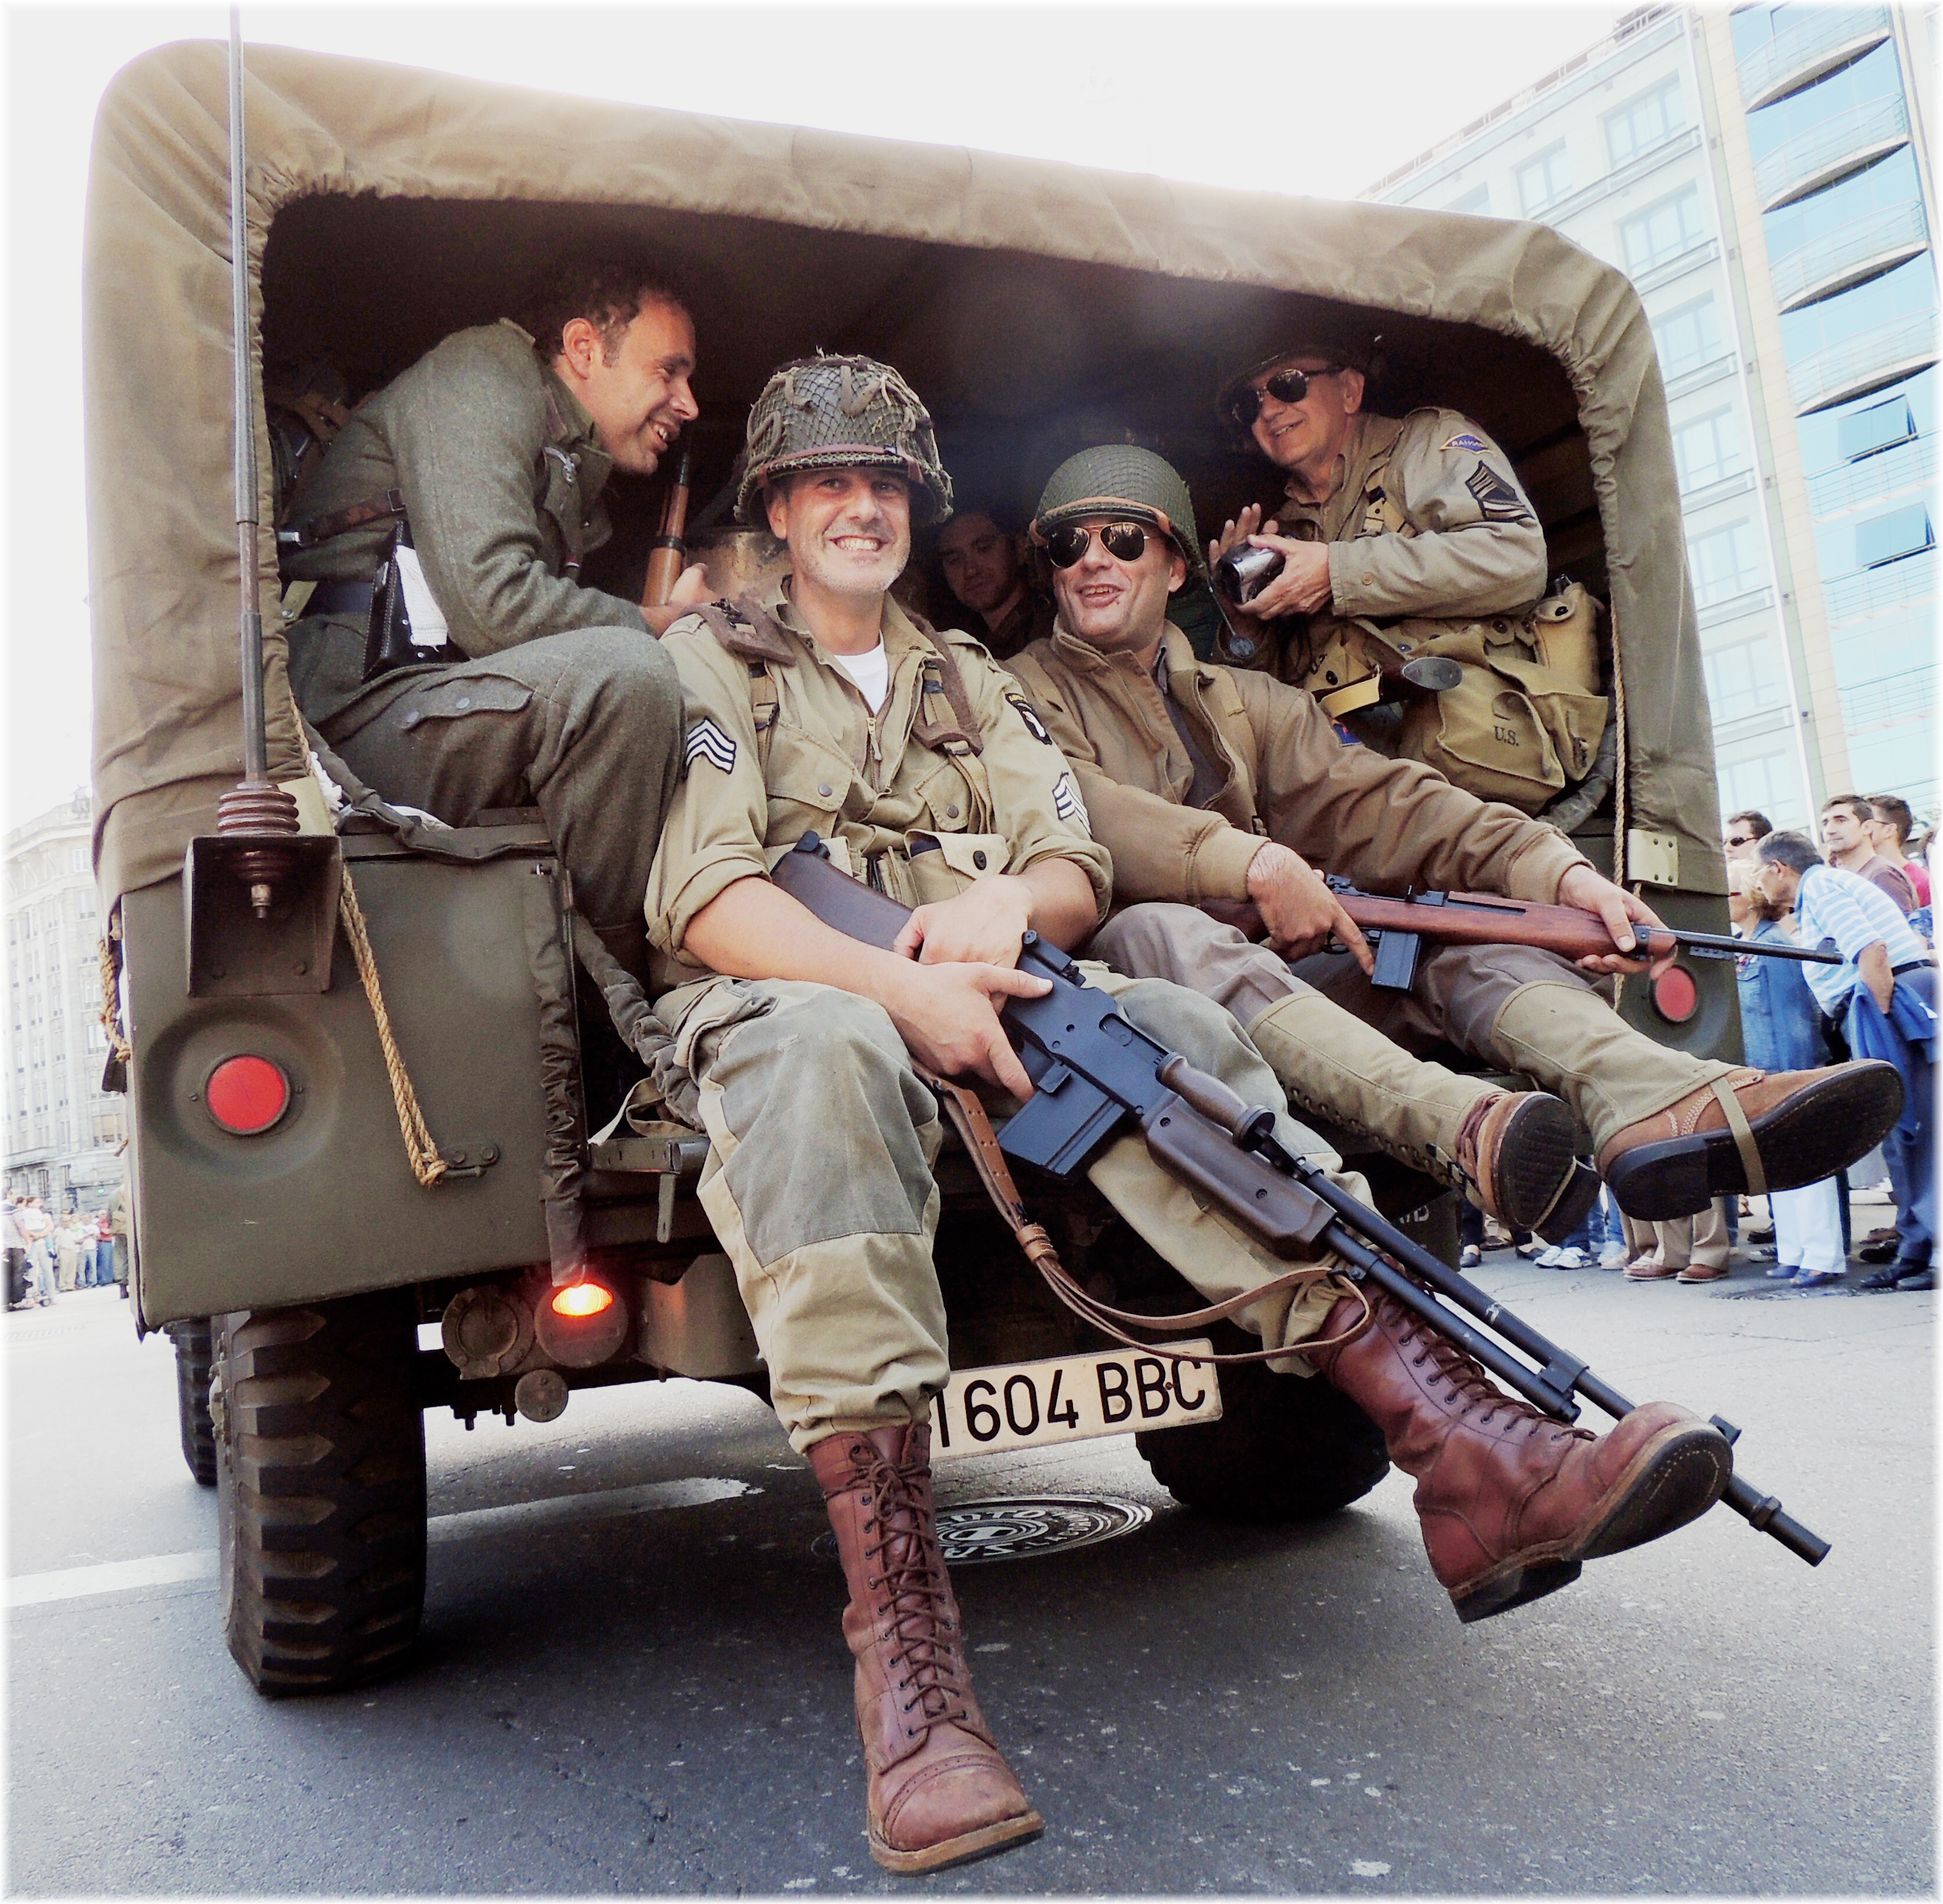
military, clothing, cool image, costume